Emergency management in American universities

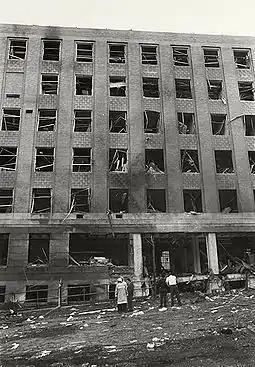
Sterling Hall after the bombing

As evidenced by the 1970 bombing of Sterling Hall at the University of Wisconsin-Madison, Campus bomb situations require a flexible yet comprehensive plan for responding to threats, particularly when threats occur during a period of high student concentration on campus. Occurring less frequently than other campus emergency situations, bomb situations can pose a variety of threats to college campuses. Campus bomb threat safety plans begin with the verification of threat, involving an in-depth search of campus to determine the threat's location. Following the identification of the vulnerability, the safe and ordered evacuation of potential victims from the risk area becomes an emergency management priority. Current bomb threat guidelines popularize the controversial theory that prevention of panic is more strategically advisable than the dissemination of all immediate information, advocating the use of code words to prevent panic and ensure an organized evacuation. A situational hierarchy is also advisable for enforcement, to implement a defined, chain of command-based, decision-making process to reduce the ambiguity in chaotic crisis situations.